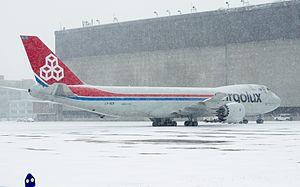
L'aéroport international Pierre-Elliott-Trudeau de Montréal ou simplement Montréal-Trudeau, anciennement l'aéroport de Dorval, est le principal aéroport international de la ville canadienne de Montréal, au Québec. Situé à Dorval, dans l'agglomération de Montréal, il accueille le trafic passager de la ville, l'aéroport international Montréal-Mirabel, autre aéroport de la Communauté métropolitaine de Montréal, n'étant plus desservi que par des vols cargo depuis 2004.
Cargolux Airlines International S.A. est une compagnie aérienne cargo luxembourgeoise basée à Luxembourg. Fondée en 1970, elle est aujourd'hui l'une des plus grosses compagnies exclusivement cargo en Europe et assure également des vols charters ainsi que des services de maintenance.